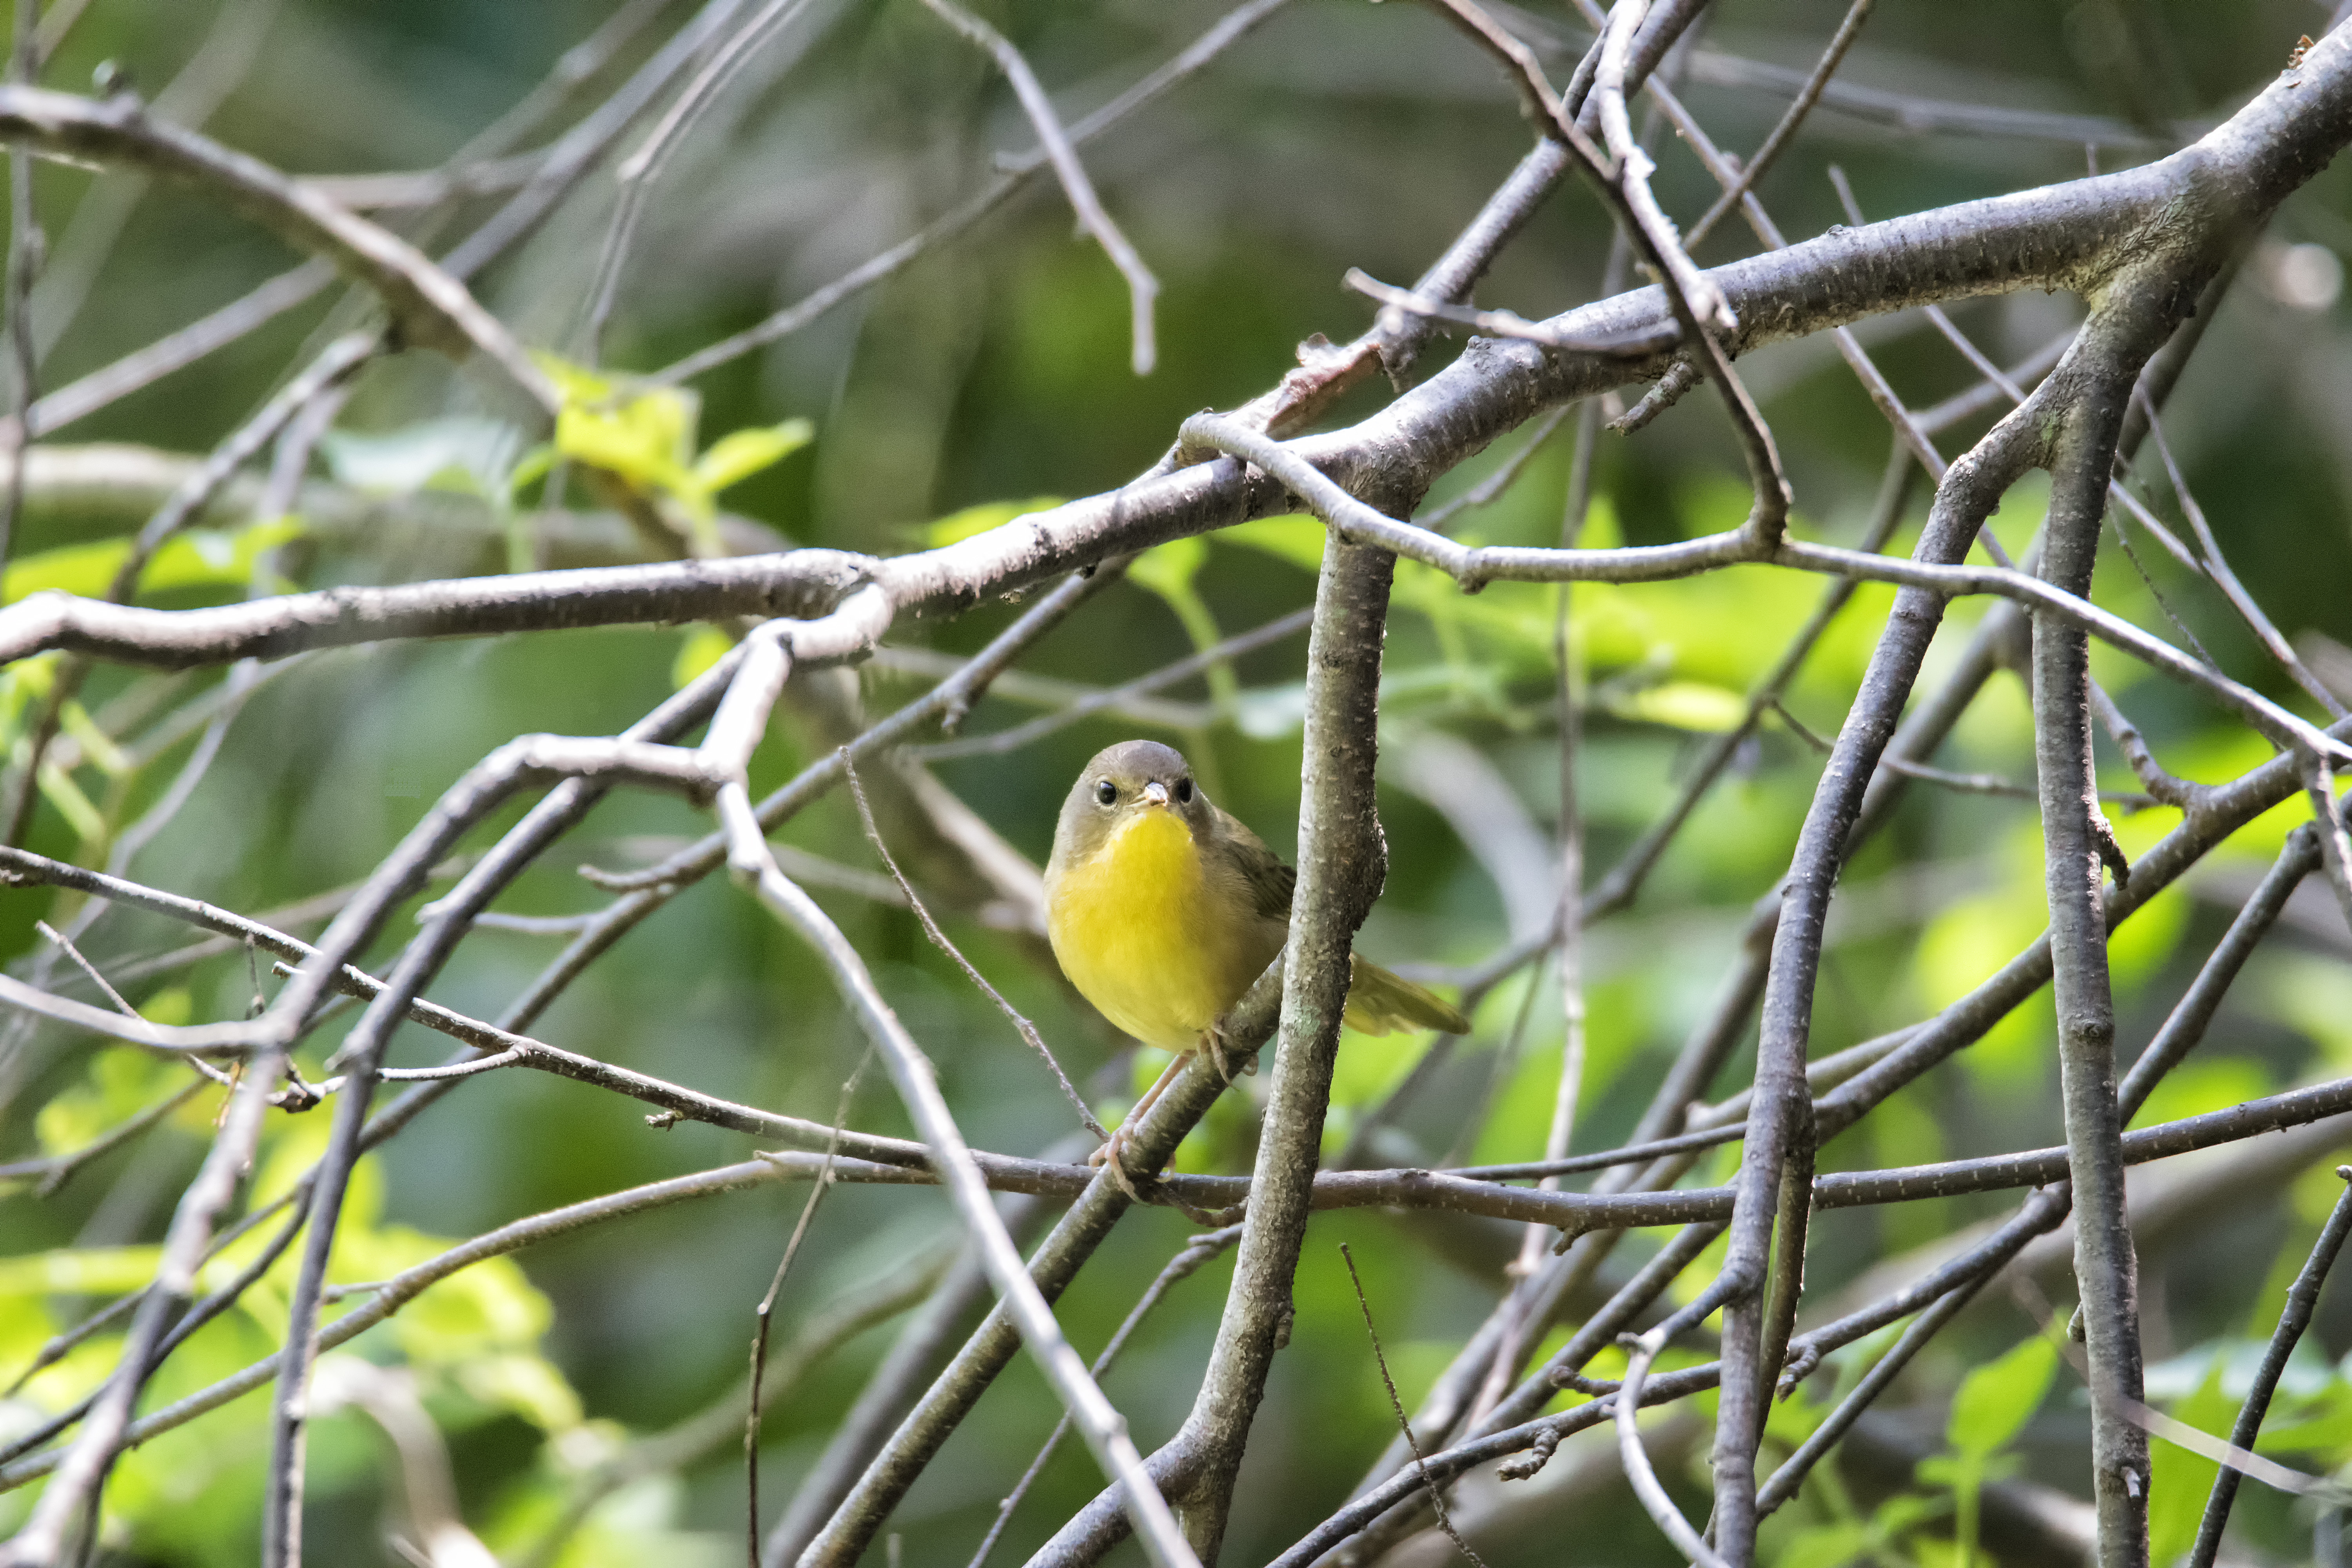
branch, bird, wildlife, fauna, twig, canada, a, vertebrate, quebec, finch, parakeet, warbler, sherbrooke, oiseau, paruline, joues, grises, nashville, old world flycatcher, perching bird